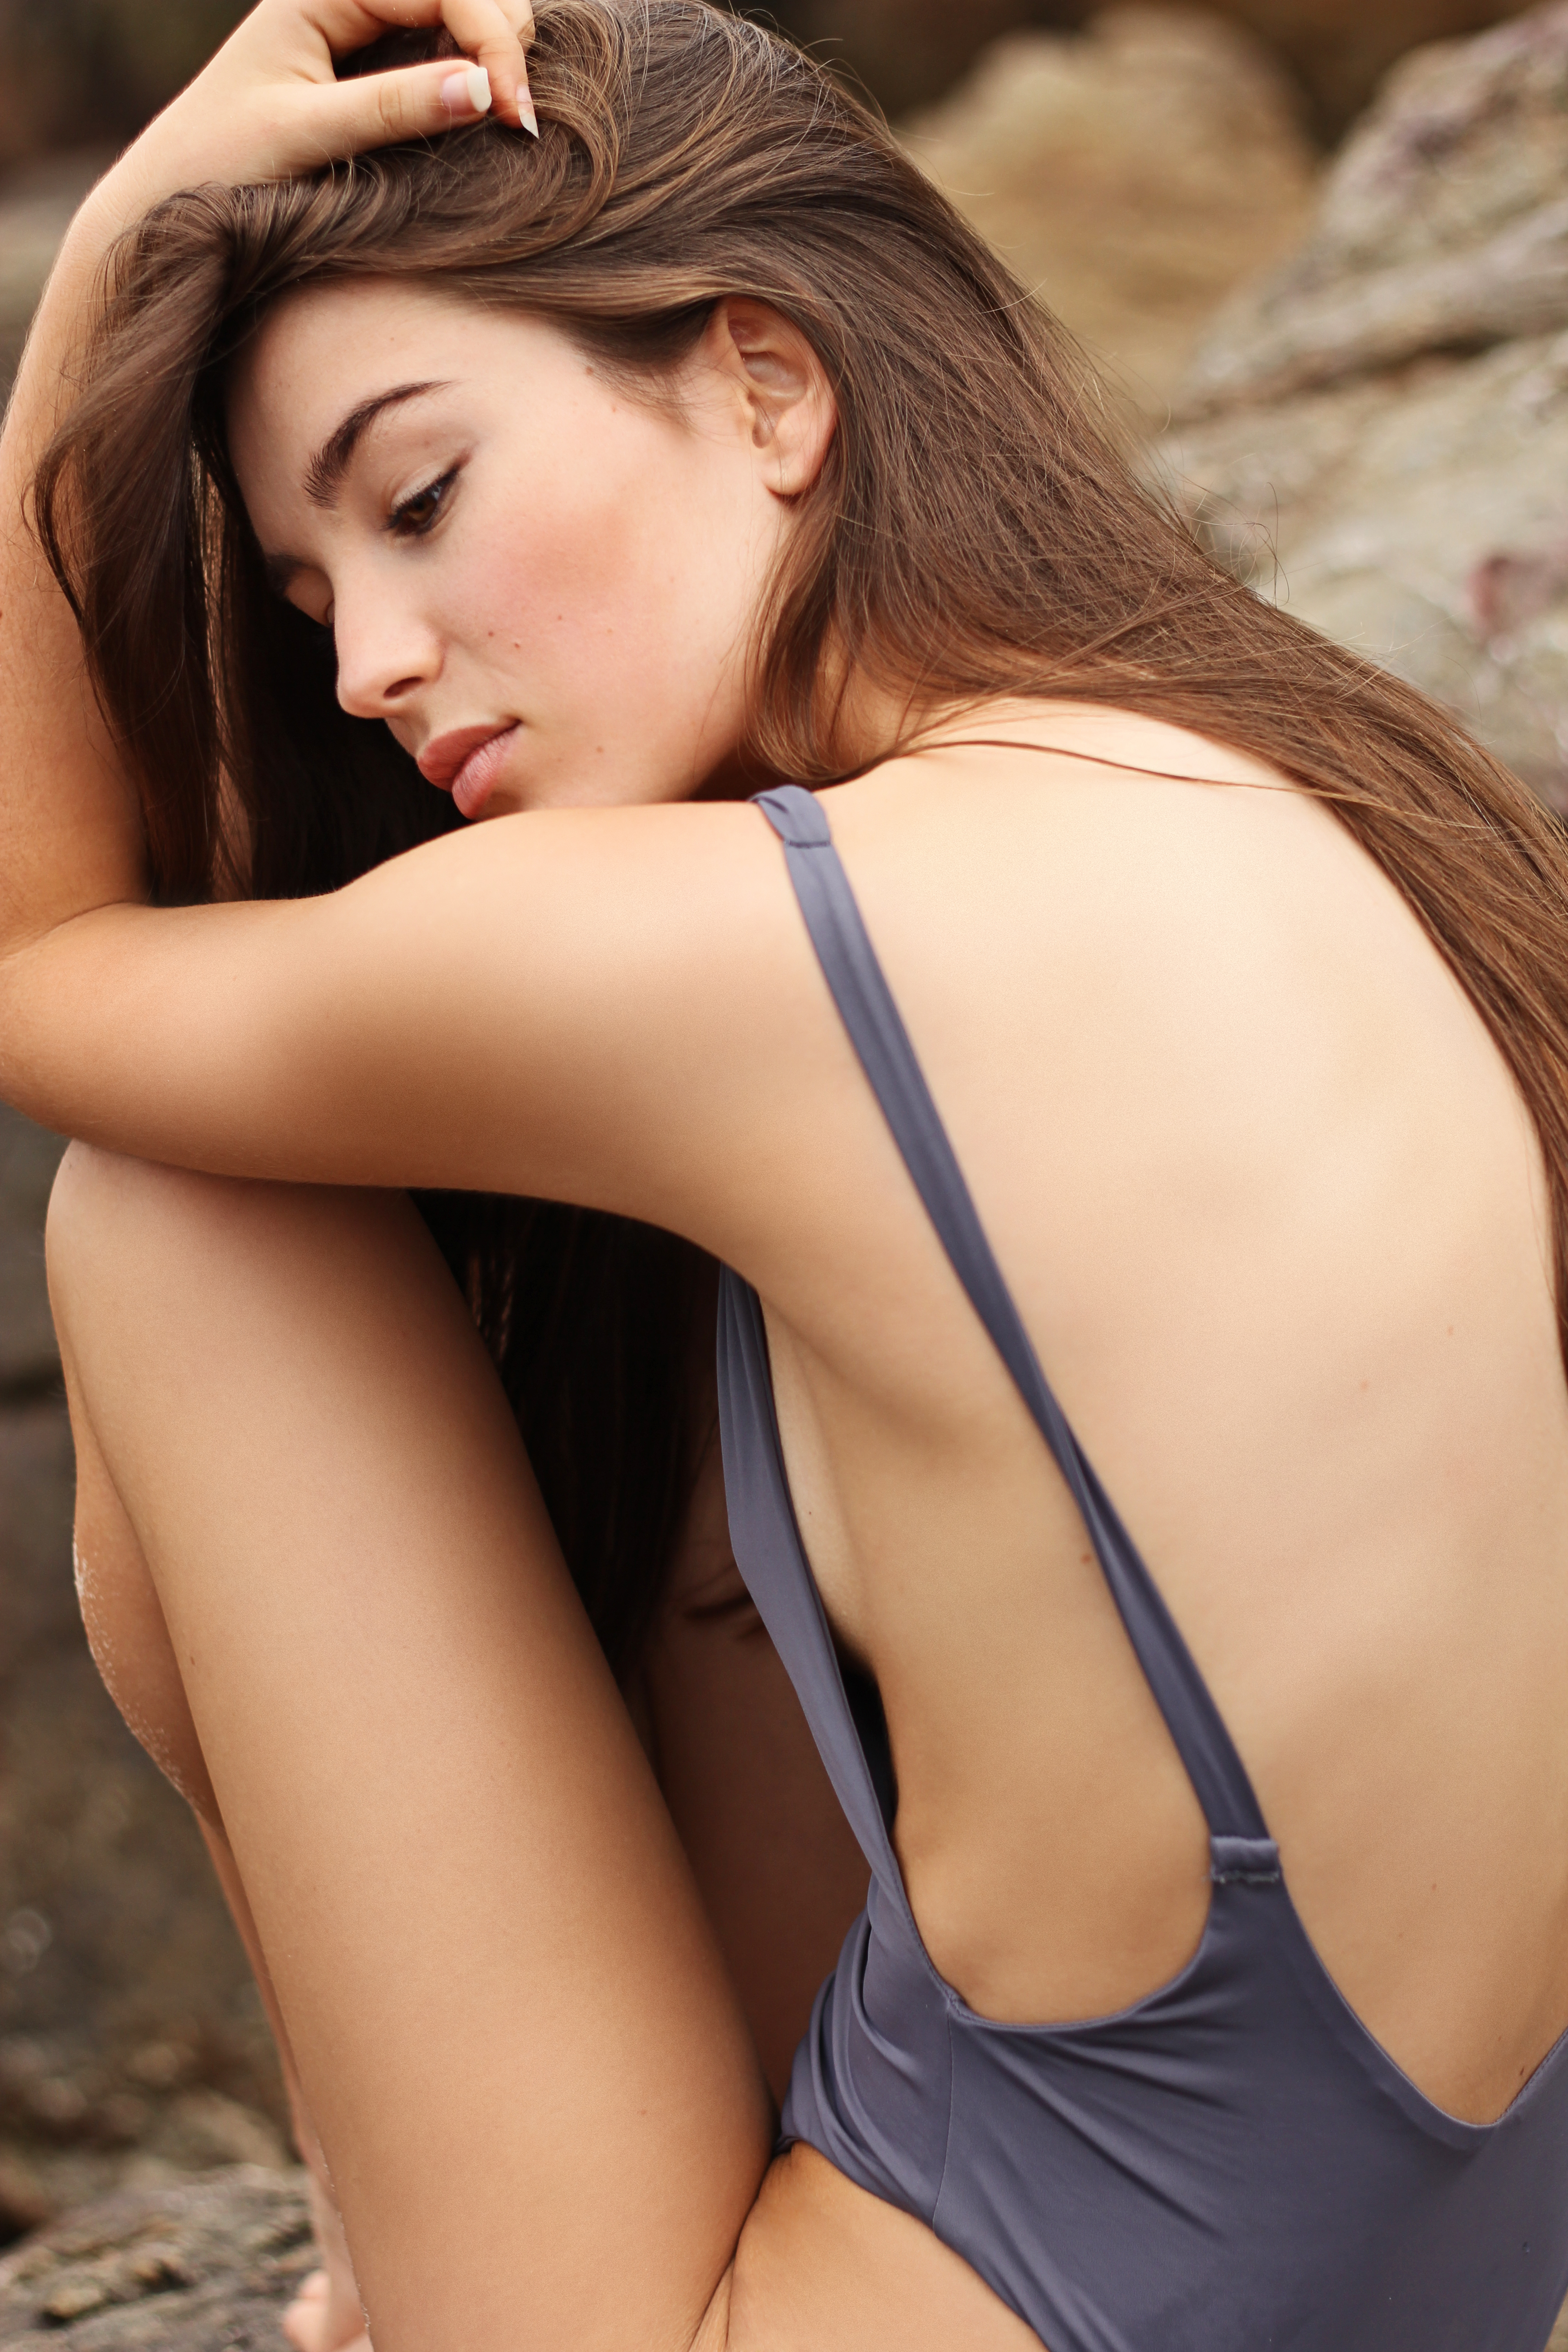
person, woman, hair, leg, model, clothing, hairstyle, swimwear, long hair, human body, lingerie, black hair, thigh, swimsuit, beauty, sexy, abdomen, photo shoot, brassiere, brown hair, undergarment, art model, supermodel, active undergarment, gravure idol